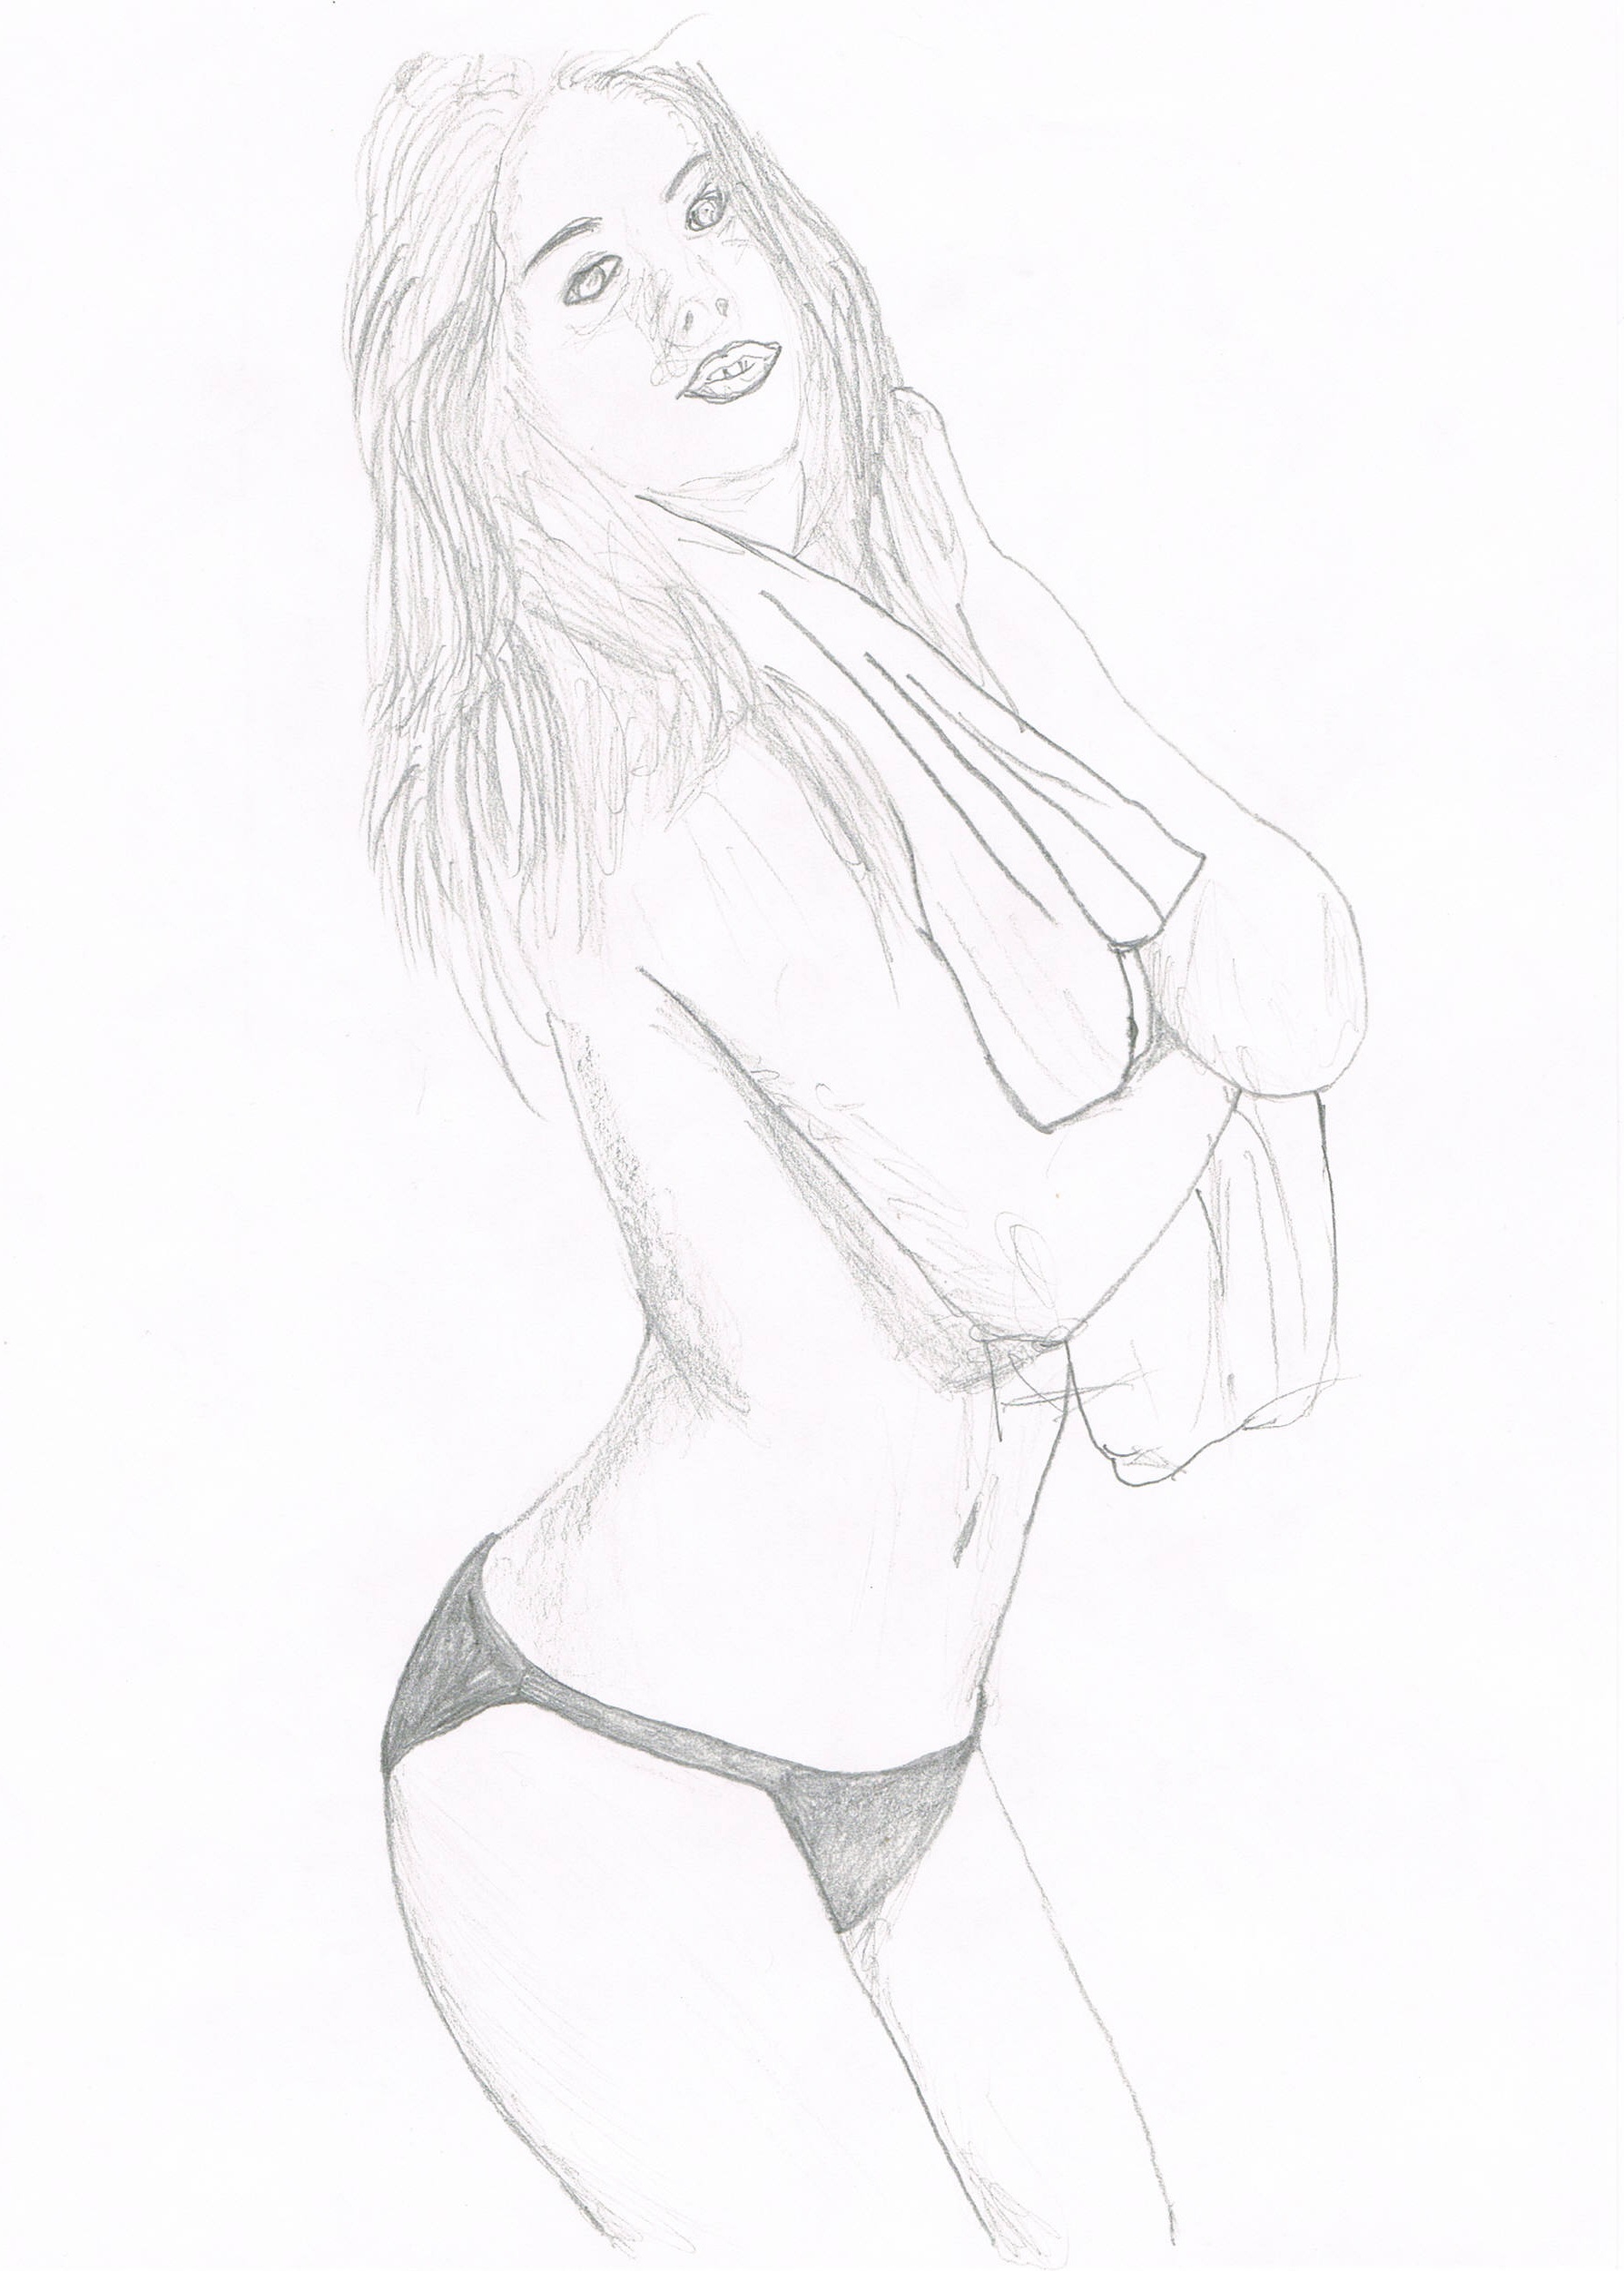
black and white, monochrome, arm, artwork, art, sketch, drawing, illustration, women, nude, pencil drawing, line art, monochrome photography, art model, figure drawing